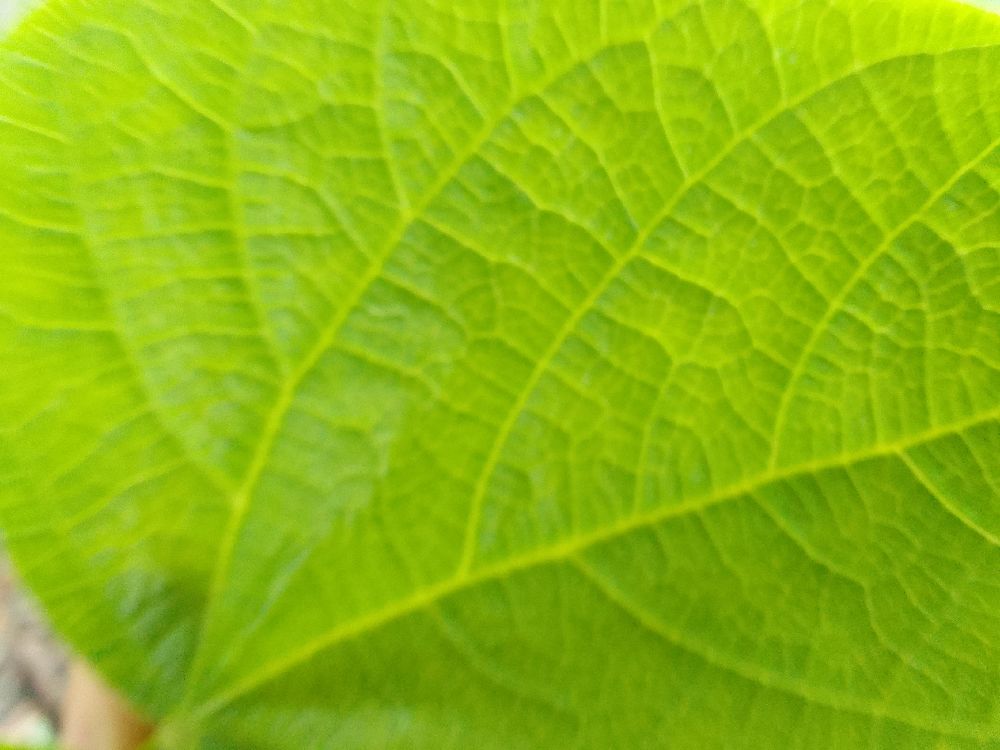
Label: healthy